Oude Rijn (Gelderland)

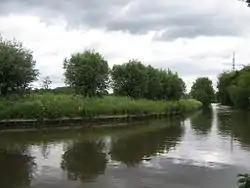
The Oude Rijn (Old Rhine) river near Bunnik (NL), former main course of the river Rhine in the Netherlands before it was diverted to the south. 2006

Oude Rijn ("Old Rhine"; not to be confused with the Alter Rhein) is the name of a long former bend in river Rhine in the Dutch province of Gelderland.